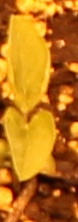
Label: Soybean